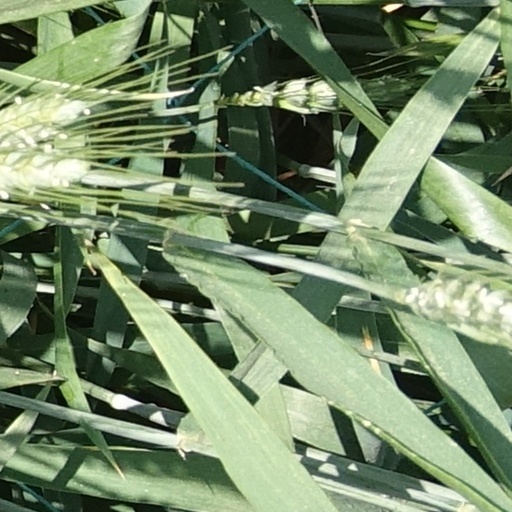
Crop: wheat